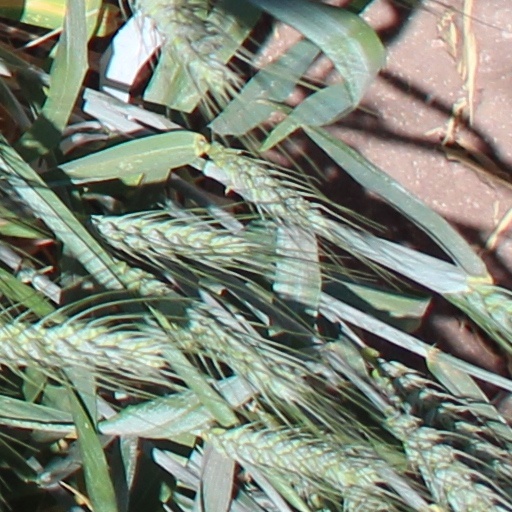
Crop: wheat